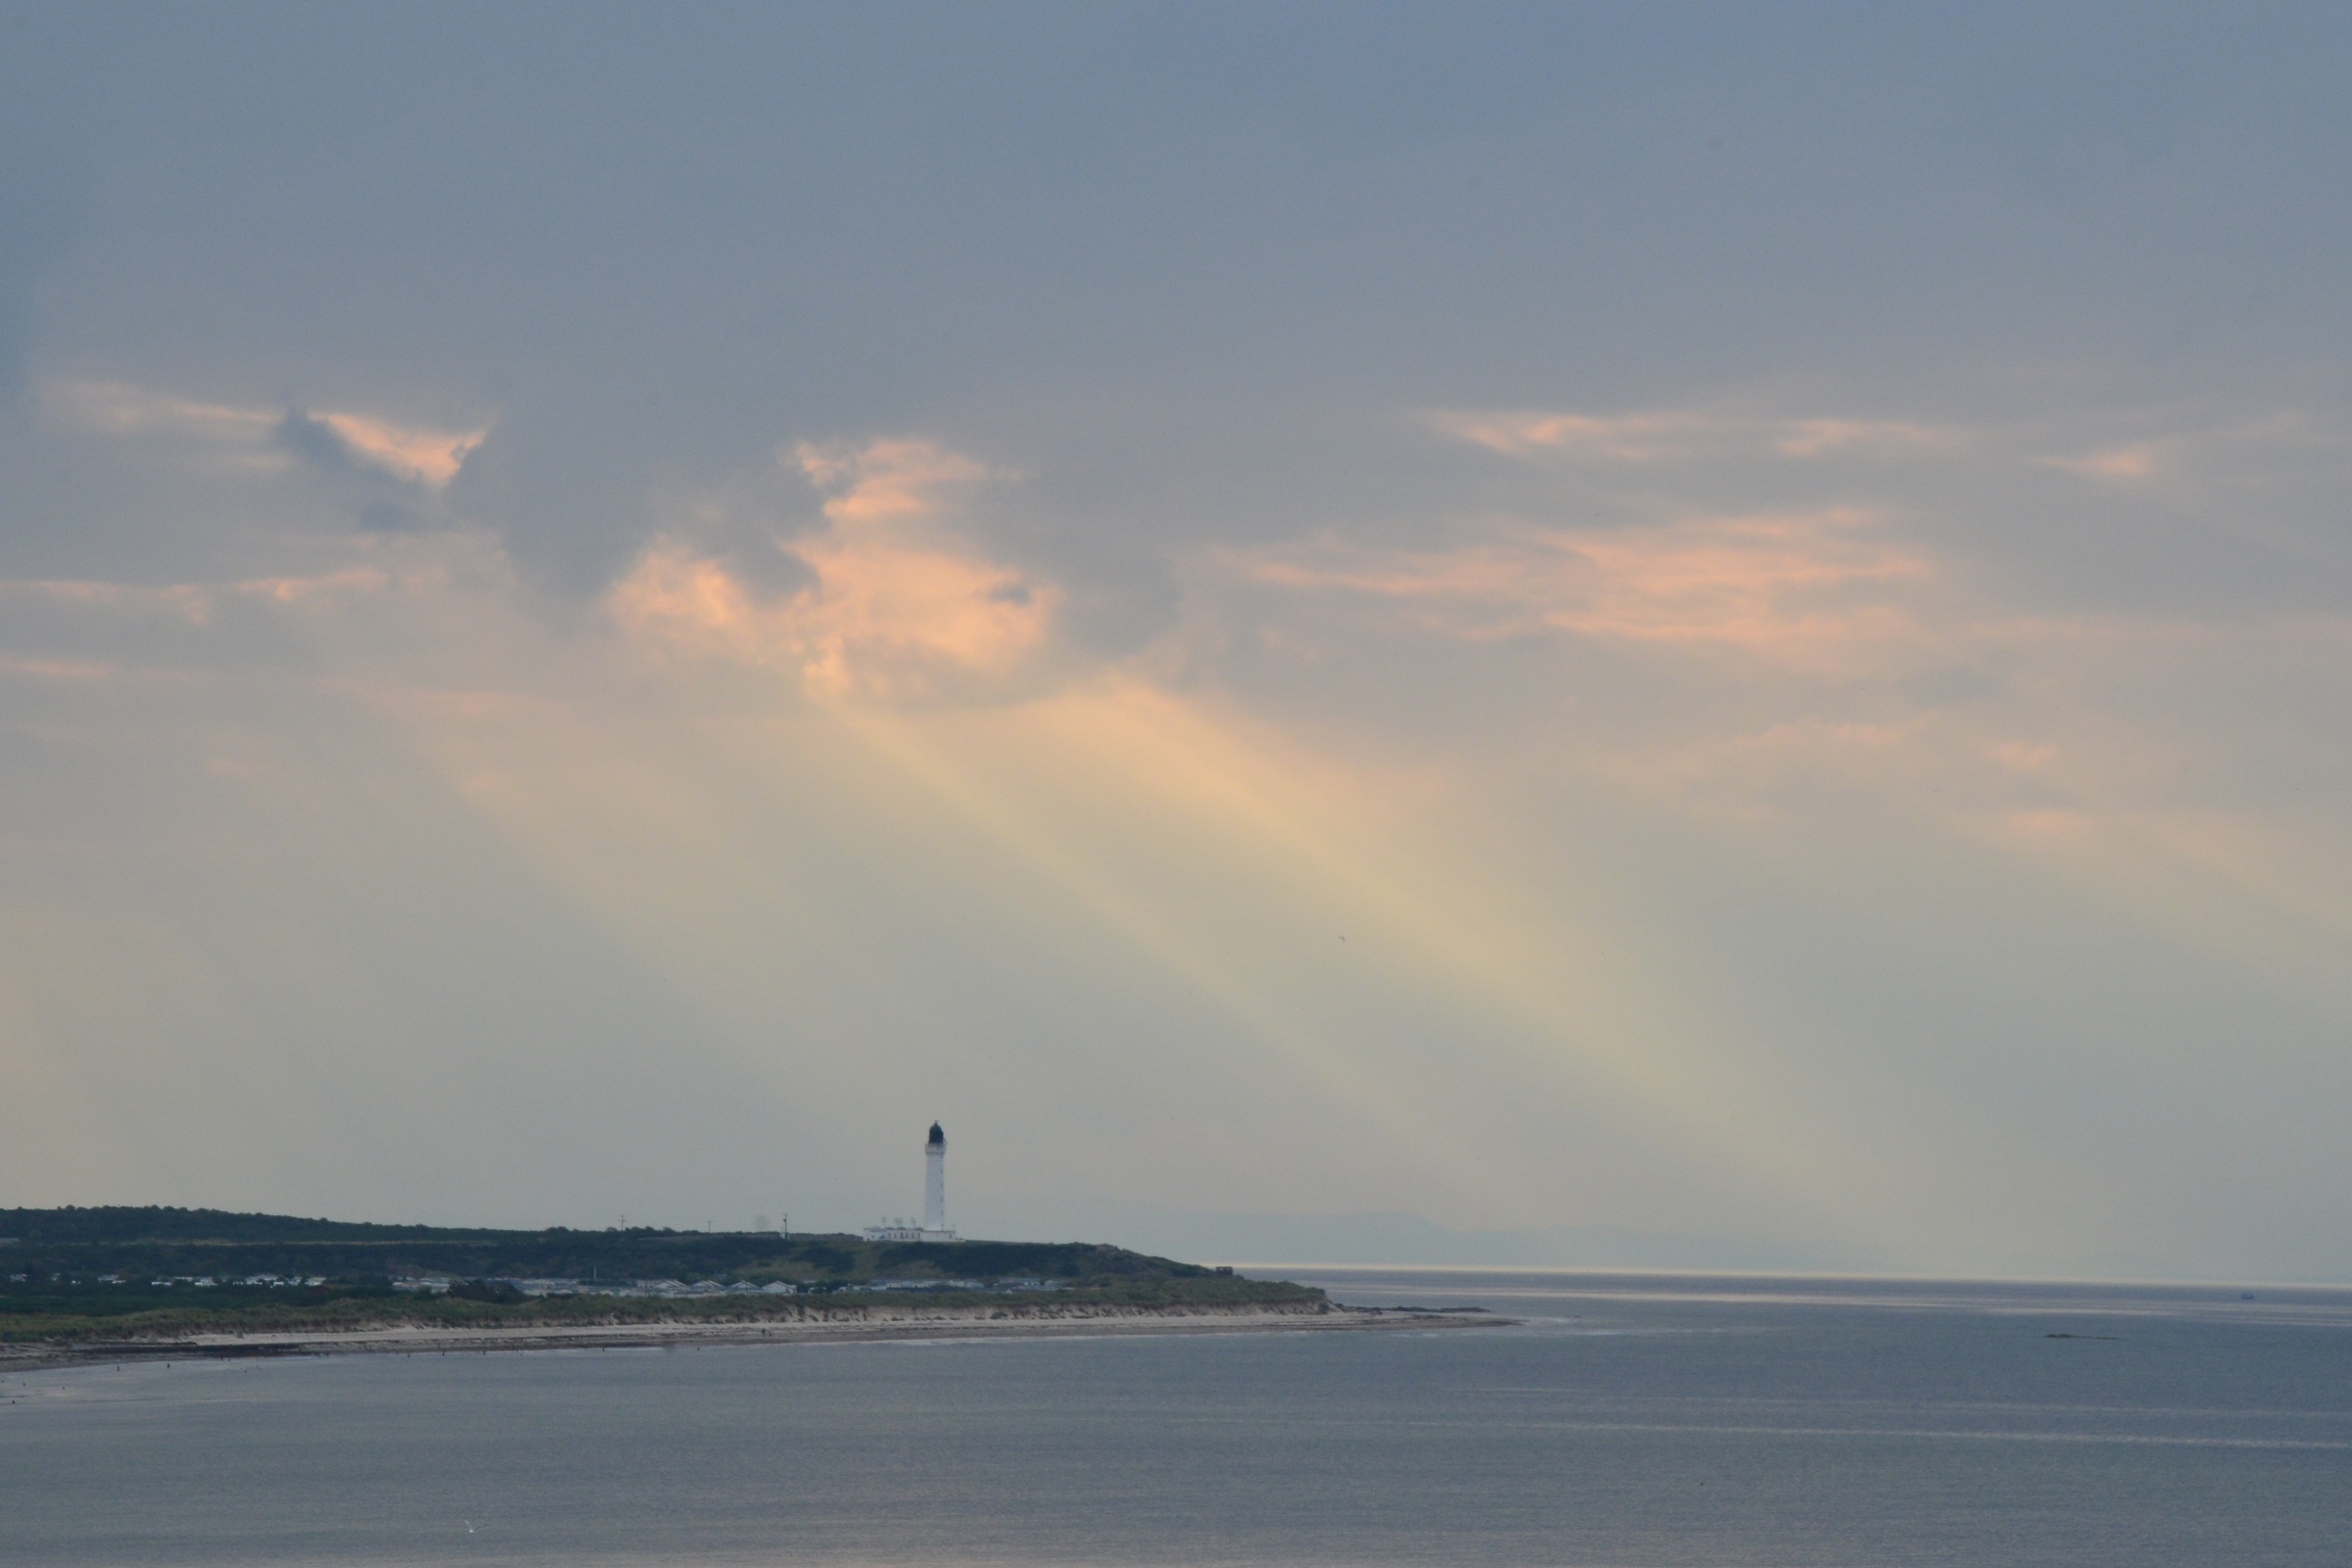
beach, sea, coast, ocean, horizon, cloud, lighthouse, sky, sun, sunrise, sunset, sunlight, morning, shore, wave, dawn, dusk, tower, bay, body of water, scotland, the north sea, lossiemouth, atmospheric phenomenon, wind wave